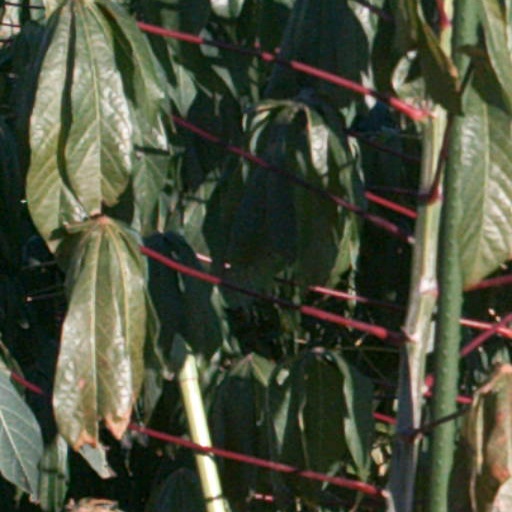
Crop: cassava